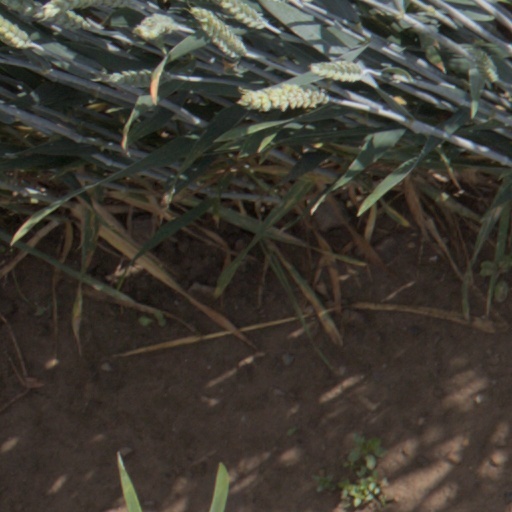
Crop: wheat